Sky position (RA, Dec in degrees): 226.85, 1.208
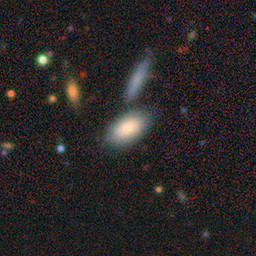
Galaxy morphology: In-between Round Smooth Galaxies